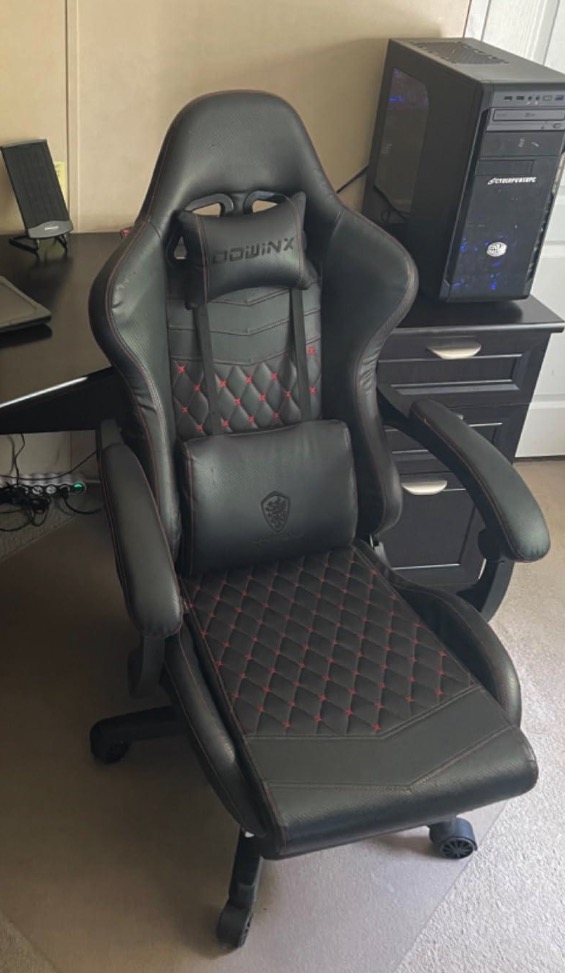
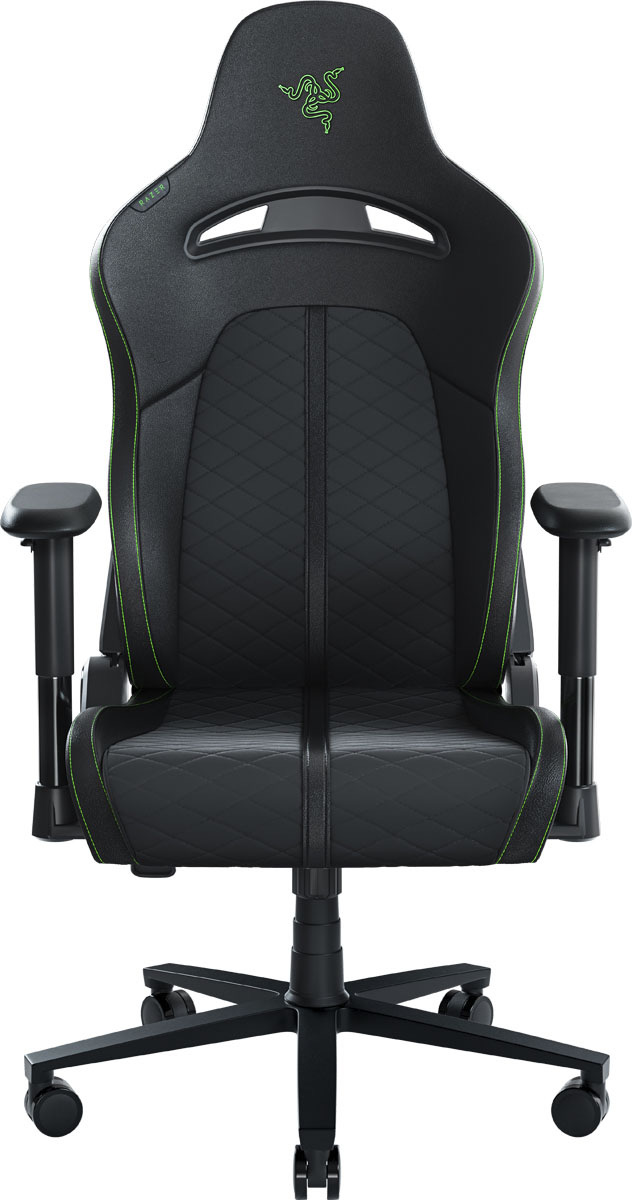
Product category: items_chair
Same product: no